Lex Fufia Caninia

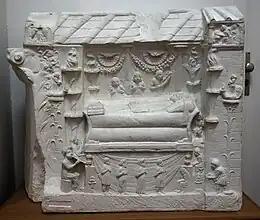
Plaster cast of an early 2nd-century relief from the Tomb of the Haterii depicting mourning; the caps on the figures at lower right suggest they were slaves freed in the deceased's will

Preserving the value of the estate for the heirs against end-of-life exuberance and protecting the claims of creditors are two perceived purposes of the law. A few ancient sources claim that masters had been freeing slaves "indiscriminately" with the stipulation that they participate in funeral rites, bolstering the deceased's social profile through the large number of mourners, but to the material detriment of the living successors. Economic historian Peter Temin saw the law from a labor market perspective as a way to incentivize slaves to prove their value and gain one of the limited opportunities for manumission. Others, such as P. A. Brunt, have viewed the law as more generally encouraging owners to filter candidates for manumission based on their readiness for participating as citizens.